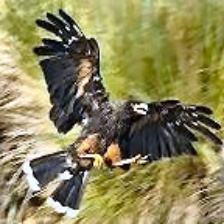
Species: STRIATED CARACARA
Scientific name: PHALCOBOENUS AUSTRALIS